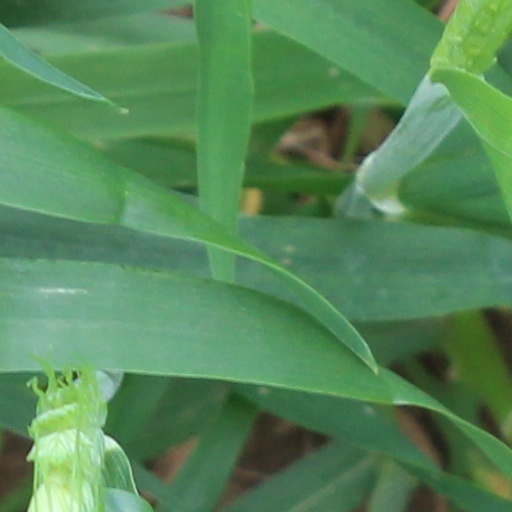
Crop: wheat